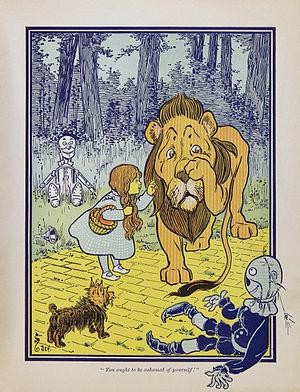
La route de brique jaune est un élément du roman de L. Frank Baum, Le Magicien d'Oz. De telles routes apparaissent également dans The Marvelous Land of Oz et The Patchwork Girl of Oz. Le film de 1939 The Wizard of Oz inspiré du roman donna le nom sous lequel ces routes sont plus connues en anglais : the yellow-brick road. Dans les deux romans et le film, il s'agit du chemin que Dorothy Gale doit emprunter depuis le pays de Munchkin à la cité d'émeraudes afin de chercher l'aide du Magicien d'Oz.
Le Magicien d'Oz est un roman pour enfants écrit par Lyman Frank Baum et publié aux États-Unis en 1900 aux éditions George M. Hill Company, avec des illustrations de William Wallace Denslow. En France, il a été édité pour la première fois en 1931.